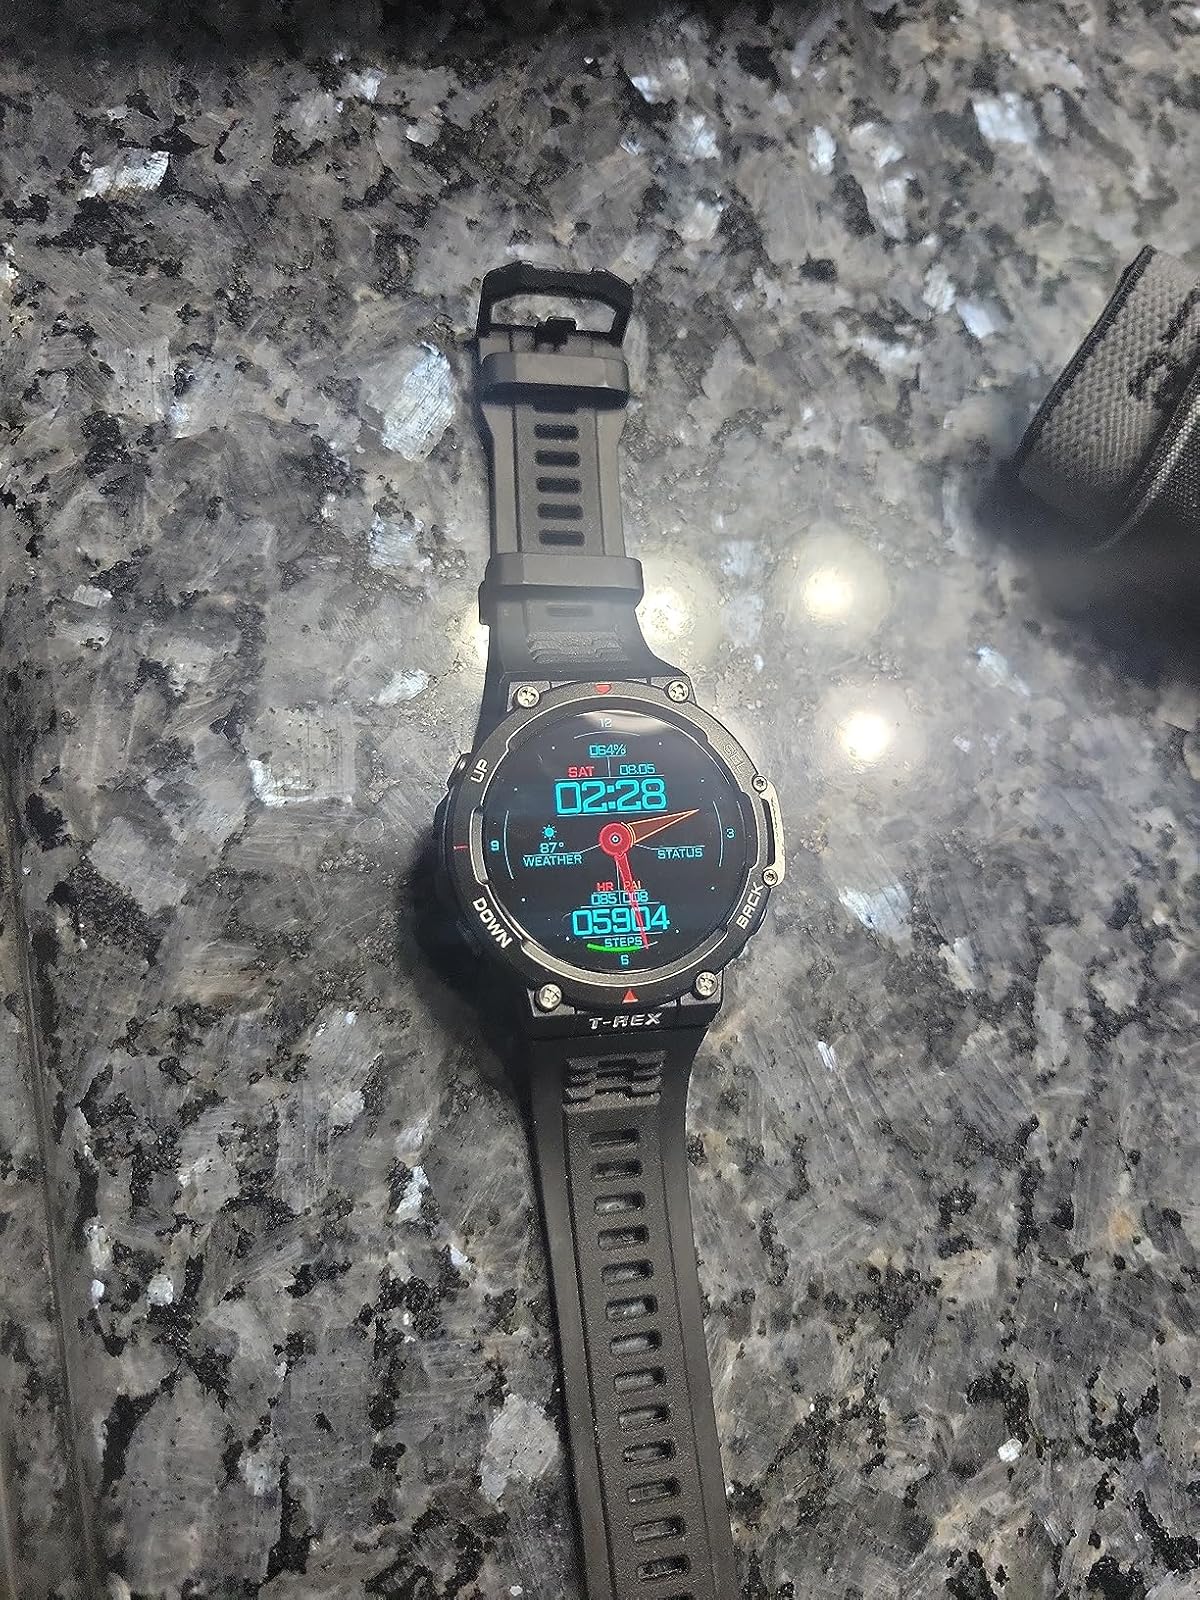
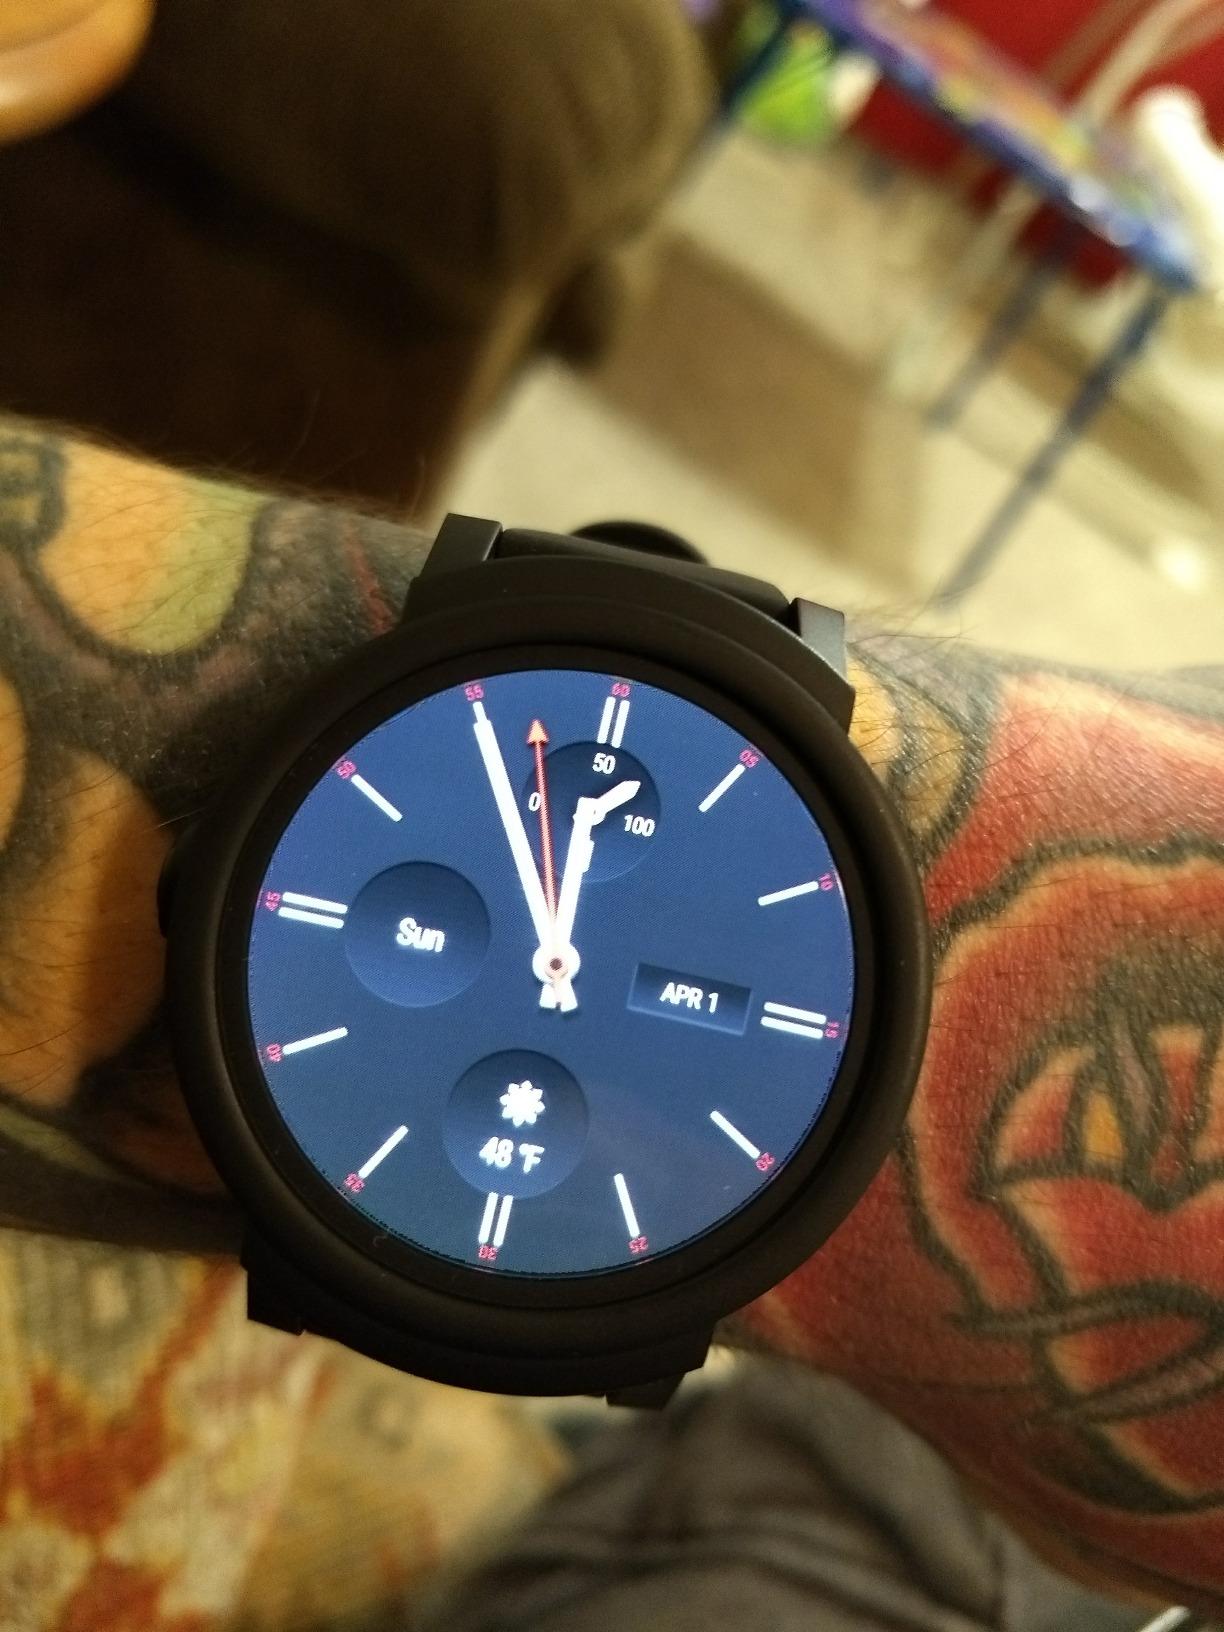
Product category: smartwatch
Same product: no